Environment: real
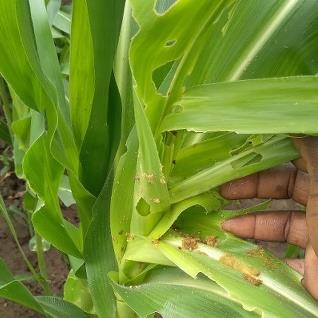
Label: fall_armyworm